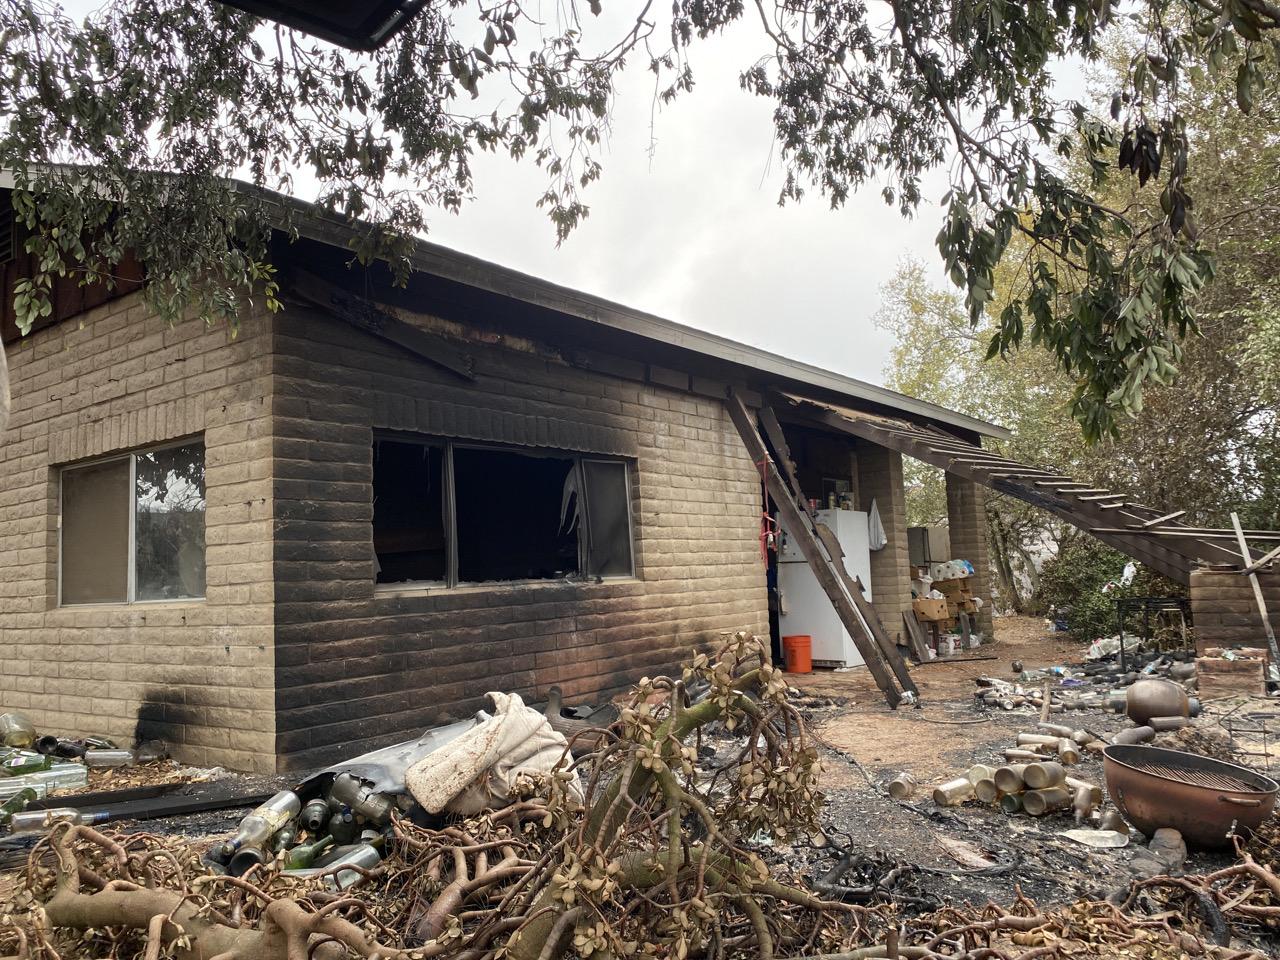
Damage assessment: minor